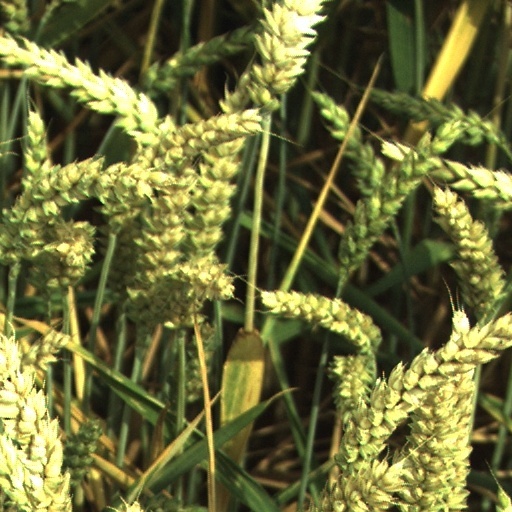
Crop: wheat